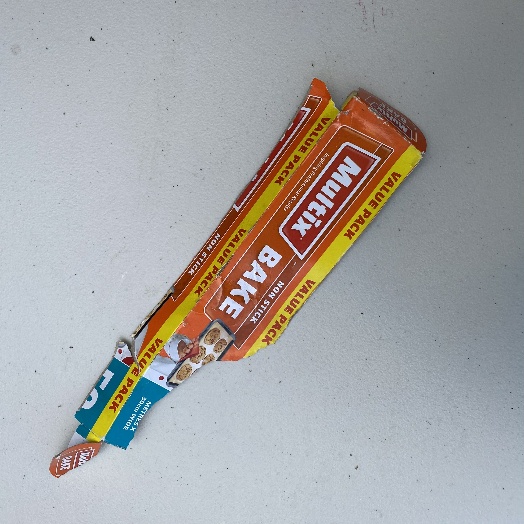
Label: Cardboard